Ponte do Prado

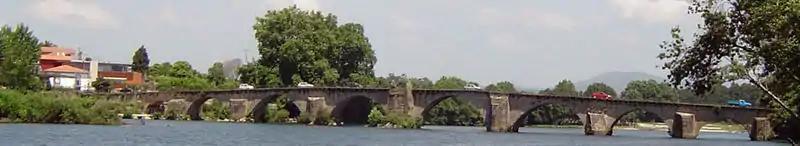
A panorama of the "Ponte do Prado" linking Braga and Vila de Prado)

The bridge is located in an urban area, crossing the Cávado River, integrated into the EN201 motorway. The bridge's exit (to the north) fronts the "Praça do Conselheiro Sousa Lima", a gardened area, the site of a 16th-century pillory marking Prado's historical importance as a municipality until the 19th century.